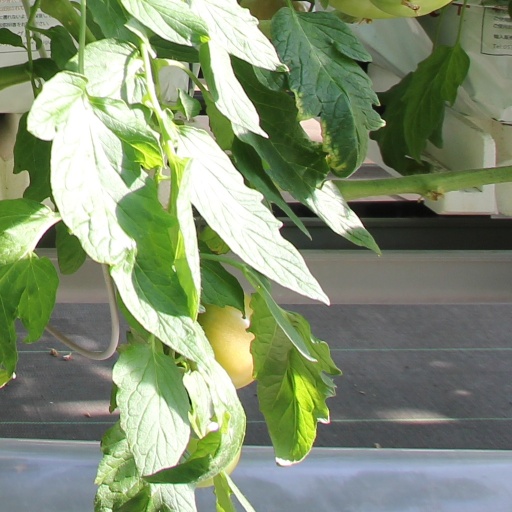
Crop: tomato